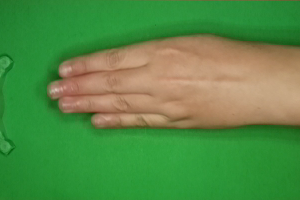
Label: paper